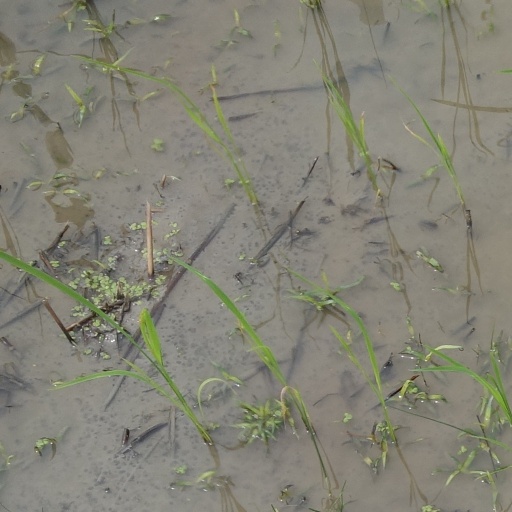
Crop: rice